Question: Please indicate a possible affordance area of the hold_book that can be used for holding
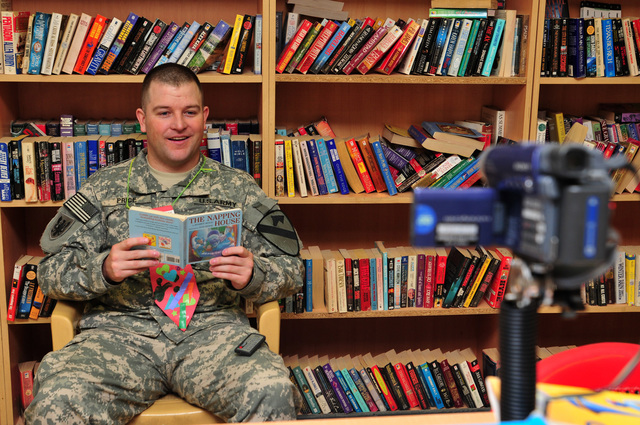
Answer: [125.5, 203.5, 243.5, 274.5]